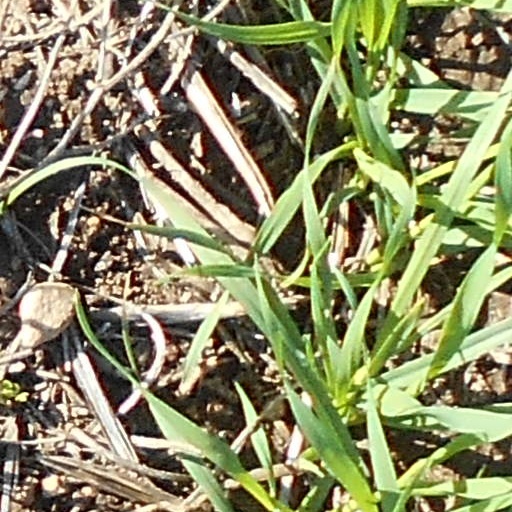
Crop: wheat